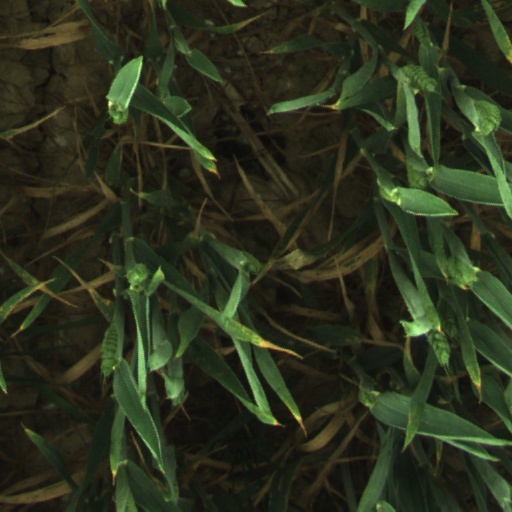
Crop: wheat